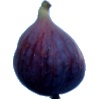
Label: fig